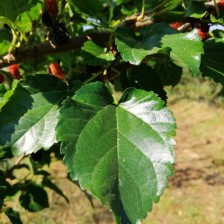
Variety: ChiangMai60